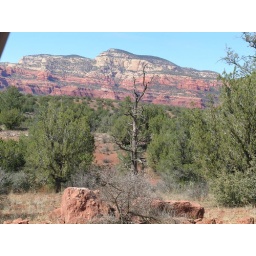
Spectacular view of the red rock around Sedona